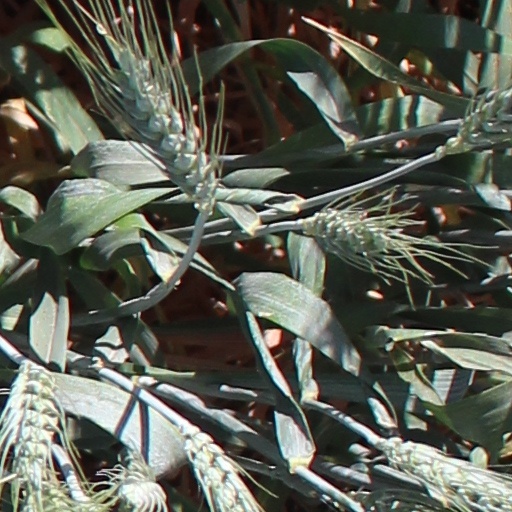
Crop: wheat